Spasatel

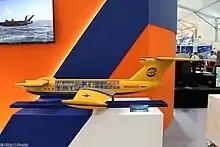
Model presented in 2015

According to press reports in December 2017, the development of the "Spasatel" might be resumed, for use mainly in Arctic waters, with production beginning as early as 2025. According to Russian media, , the project was included in the arms budget for the years 2018 to 2025.